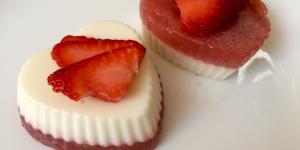
gelatina de fresa y yogur